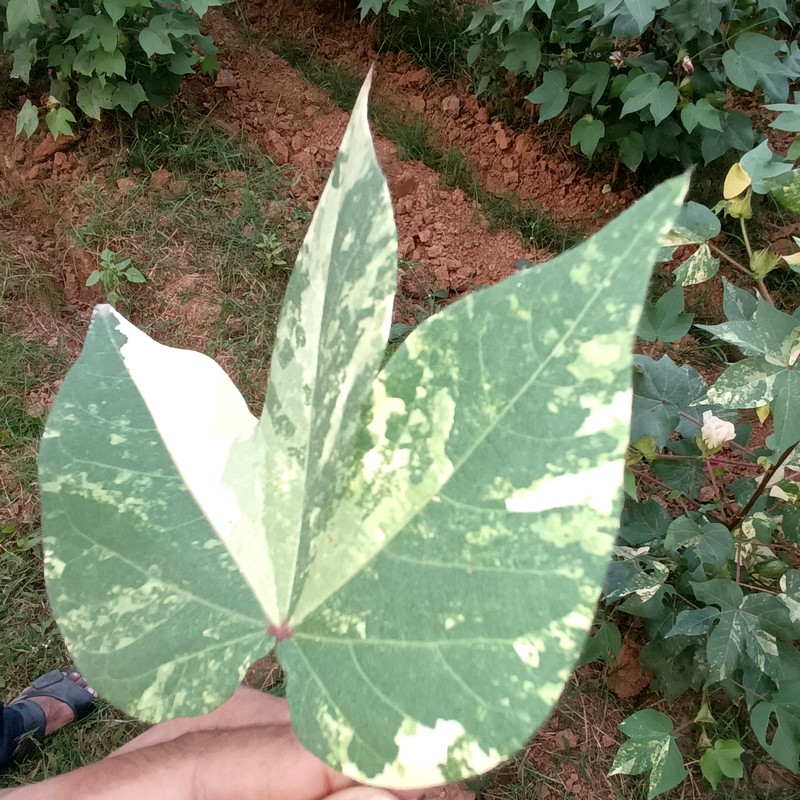
Label: Leaf Variegation